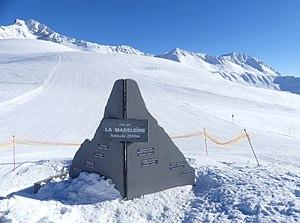
Vue, en hiver, de la stèle du col de la Madeleine enneigé (2 000 mètres d'altitude), dont les routes et les alpages environnants sont transformés en pistes de ski de la station de Saint-François-Longchamp, en Savoie.
Le col de la Madeleine est un col de montagne situé en Savoie en limites de la commune de Montgellafrey en Maurienne et de la commune de La Léchère, en Tarentaise. À 1 993 mètres, il marque le contact géologique entre le massif interne de la Vanoise et le massif de la Lauzière.